Leave It to Psmith

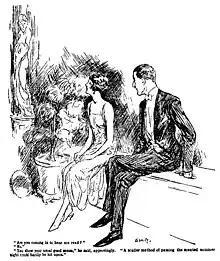
Eve and Psmith, 1923 "Grand Magazine" illustration

One reason the novel was written was because Wodehouse's adopted daughter Leonora wanted him to write another Psmith story. The book has the dedication: "To my daughter Leonora, queen of her species."